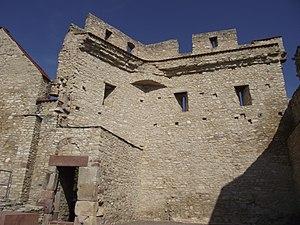
Le palais impérial d'Ingelheim est un palais royal de la seconde moitié du VIIIᵉ siècle, qui a servi de résidence temporaire aux souverains germaniques jusqu'au XIᵉ siècle. Ce complexe palatal se trouve dans Nieder-Ingelheim, 15 km à l'ouest de Mayence, sur la parcelle Im Saal, sur un coteau surplombant la plaine du Rhin.